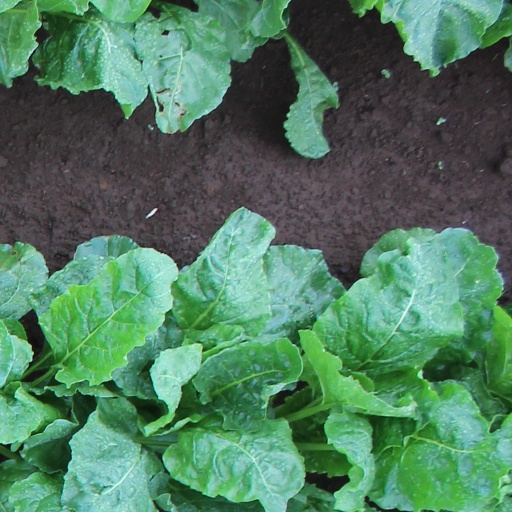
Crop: sugar beet